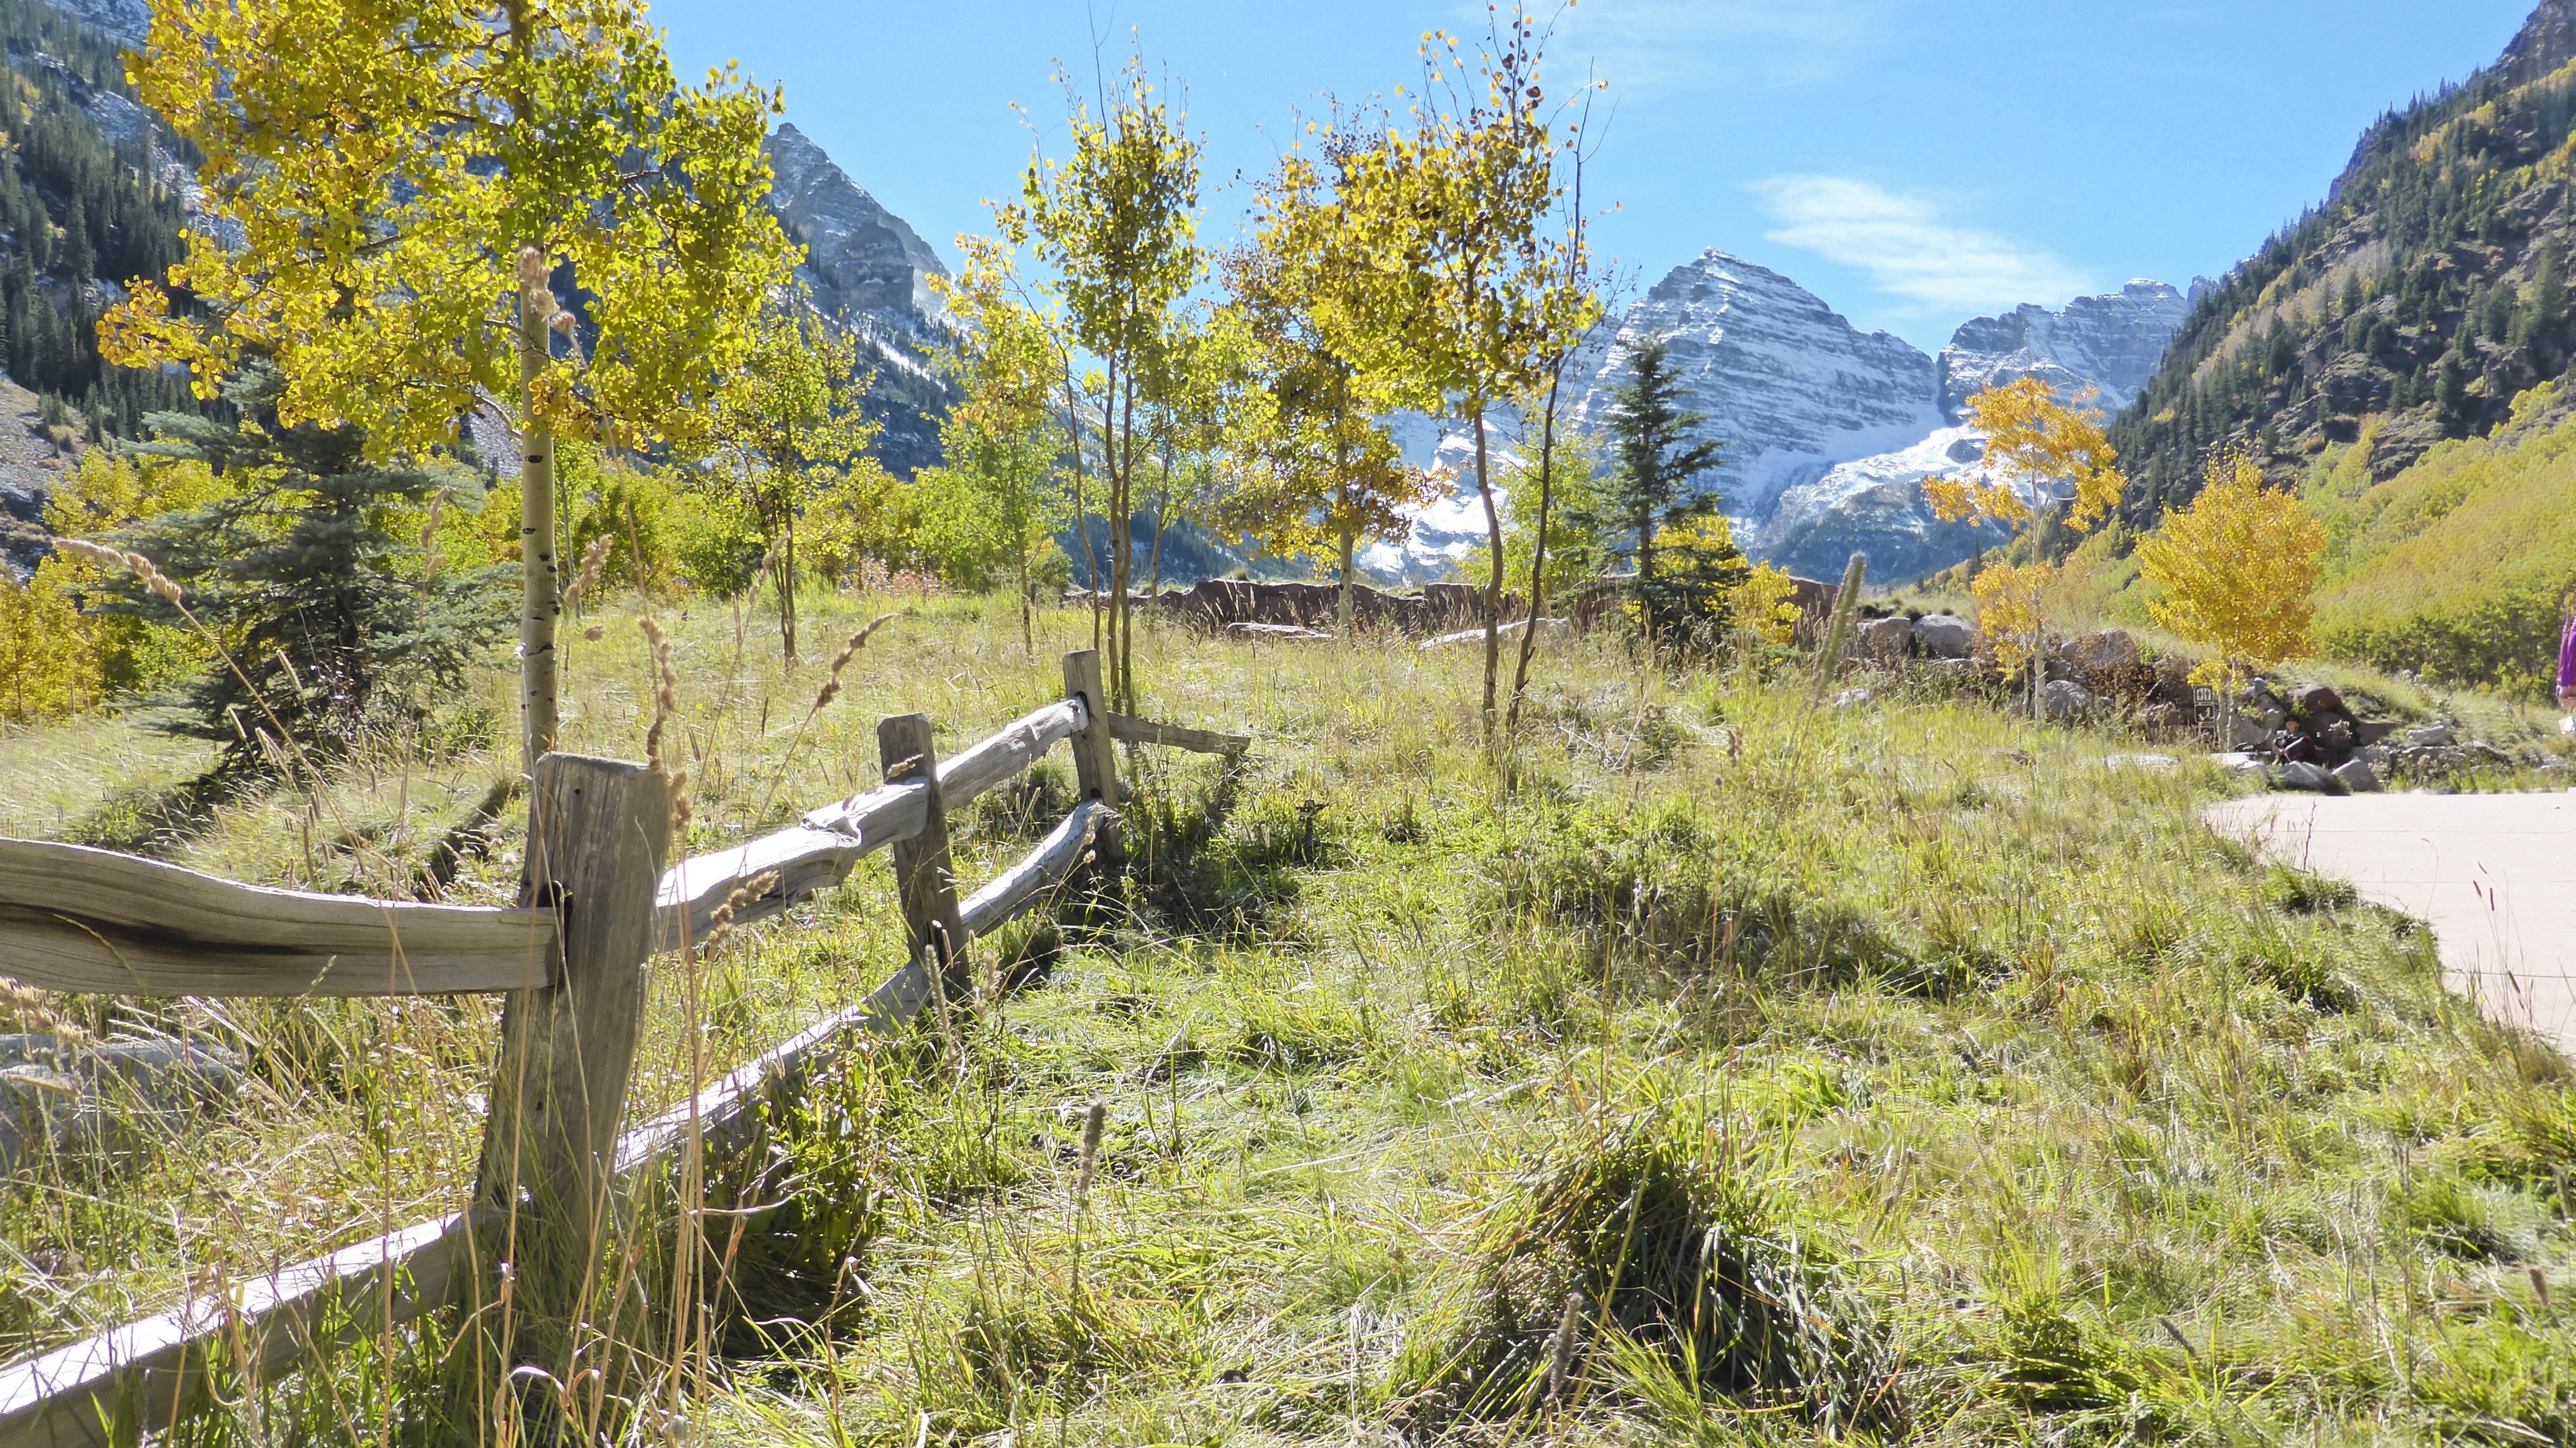
tree, wilderness, walking, mountain, fence, trail, meadow, countryside, valley, mountain range, scenic, pasture, autumn, ridge, mountains, woodland, ecosystem, nature reserve, wooden fence, mountain pass, mountainous landforms